Minoan civilization

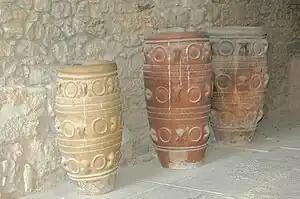
Storage jars (pithoi, πίθοι) at Knossos

Very little is known about the forms of Minoan government, particularly since the Minoan language has not yet been deciphered. It used to be believed that the Minoans had a monarchy supported by a bureaucracy. This might initially have been a number of monarchies, corresponding with the "palaces" around Crete, but later all taken over by Knossos, which was itself later occupied by Mycenaean overlords. But, in notable contrast to contemporary Egyptian and Mesopotamian civilizations, "Minoan iconography contains no pictures of recognizable kings", and in recent decades it has come to be thought that before the presumed Mycenaean invasion around 1450BC, a group of elite families, presumably living in the "villas" and the palaces, controlled both government and religion. Rejecting both a monarchy and an aristocracy, David Graeber and David Wengrow recently concluded: "Pretty much all the available evidence from Minoan Crete suggests a system of female political rule – effectively a theocracy of some sort, governed by a college of priestesses."